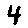
Label: 4